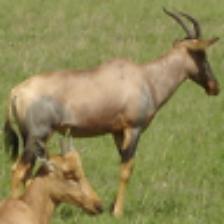
Label: NonHuman